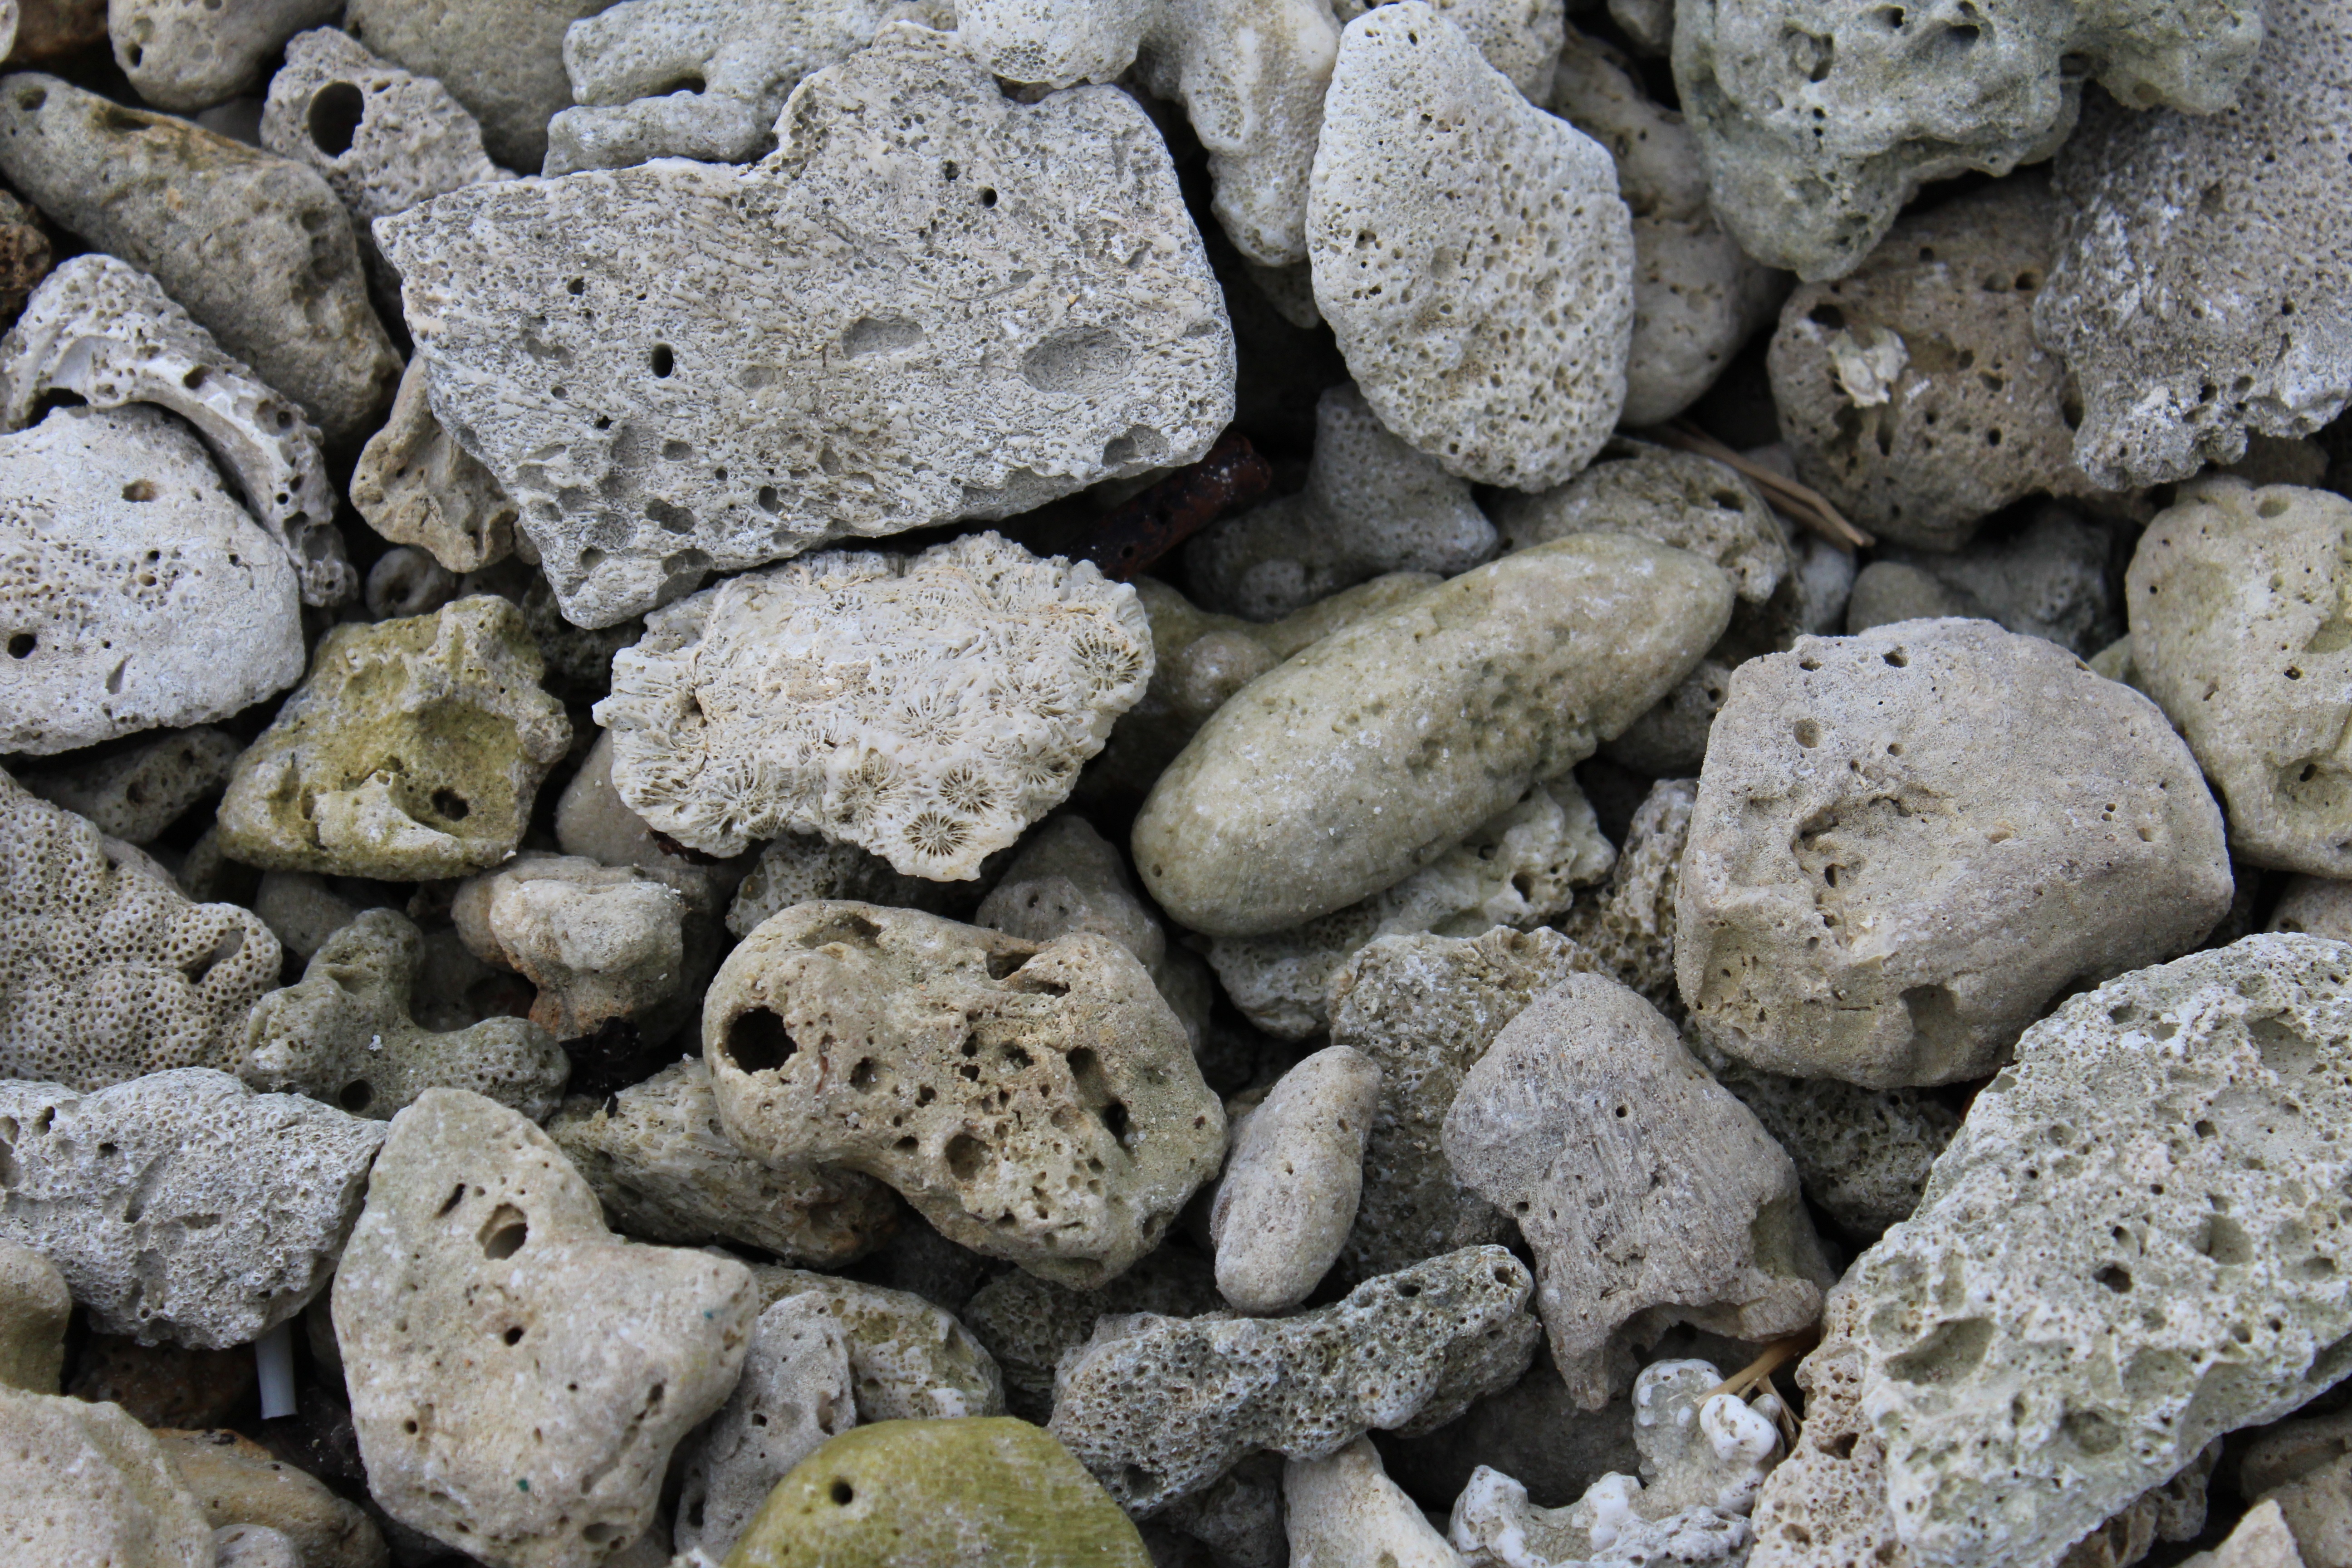
rock, pebble, soil, material, rubble, geology, gravel, boulder, andaman, pavala parai, northern bay island, coral reef dead, igneous rock